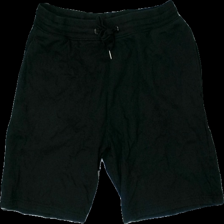
View: front
Type: Shorts
Category: Men
Brand: Not in the list
Brand text on label: OTP
Colors: Black
Material: 79% cotton, 21% polyester
Cut: Regular
Size: L
Season: All
Holes: Minor
Price range: <50
Recommended usage: Export